Albert Sidney Johnston

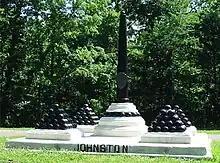
Monument to Johnston at Shiloh National Military Park

In the lead up to the American Civil War, rumors began to circulate that Johnston, as a known sympathizer of the southern states, would turn over control of the Federal military installations in San Francisco to clandestine southern paramilitary organizations. So alarmed was the Governor of California, John G. Downey, that he visited Johnston to discuss the allegations. Johnston responded: “I have spent the greater part of my life in the service of my country, and while I hold her commission [I] shall serve her honorably and faithfully. I shall protect her public property, and not a cartridge or a percussion cap belonging to her shall pass to any enemy while I am here as her representative. There is no man in the Union more sorely afflicted than I am at the occurrences now taking place. I have been long identified with Texas, her interests and public men, and her action may control my future destiny. But in any event I shall give due notice and turn over intact my department to my successor." Johnston strengthened the garrisons of all the military assets in San Francisco, transferred 10,000 muskets and their ammunition from the Bernicia arsenal to the more secure fortress on Alcatraz Island, and ordered heightened surveillance of all boats and passengers operating in San Francisco Harbor.